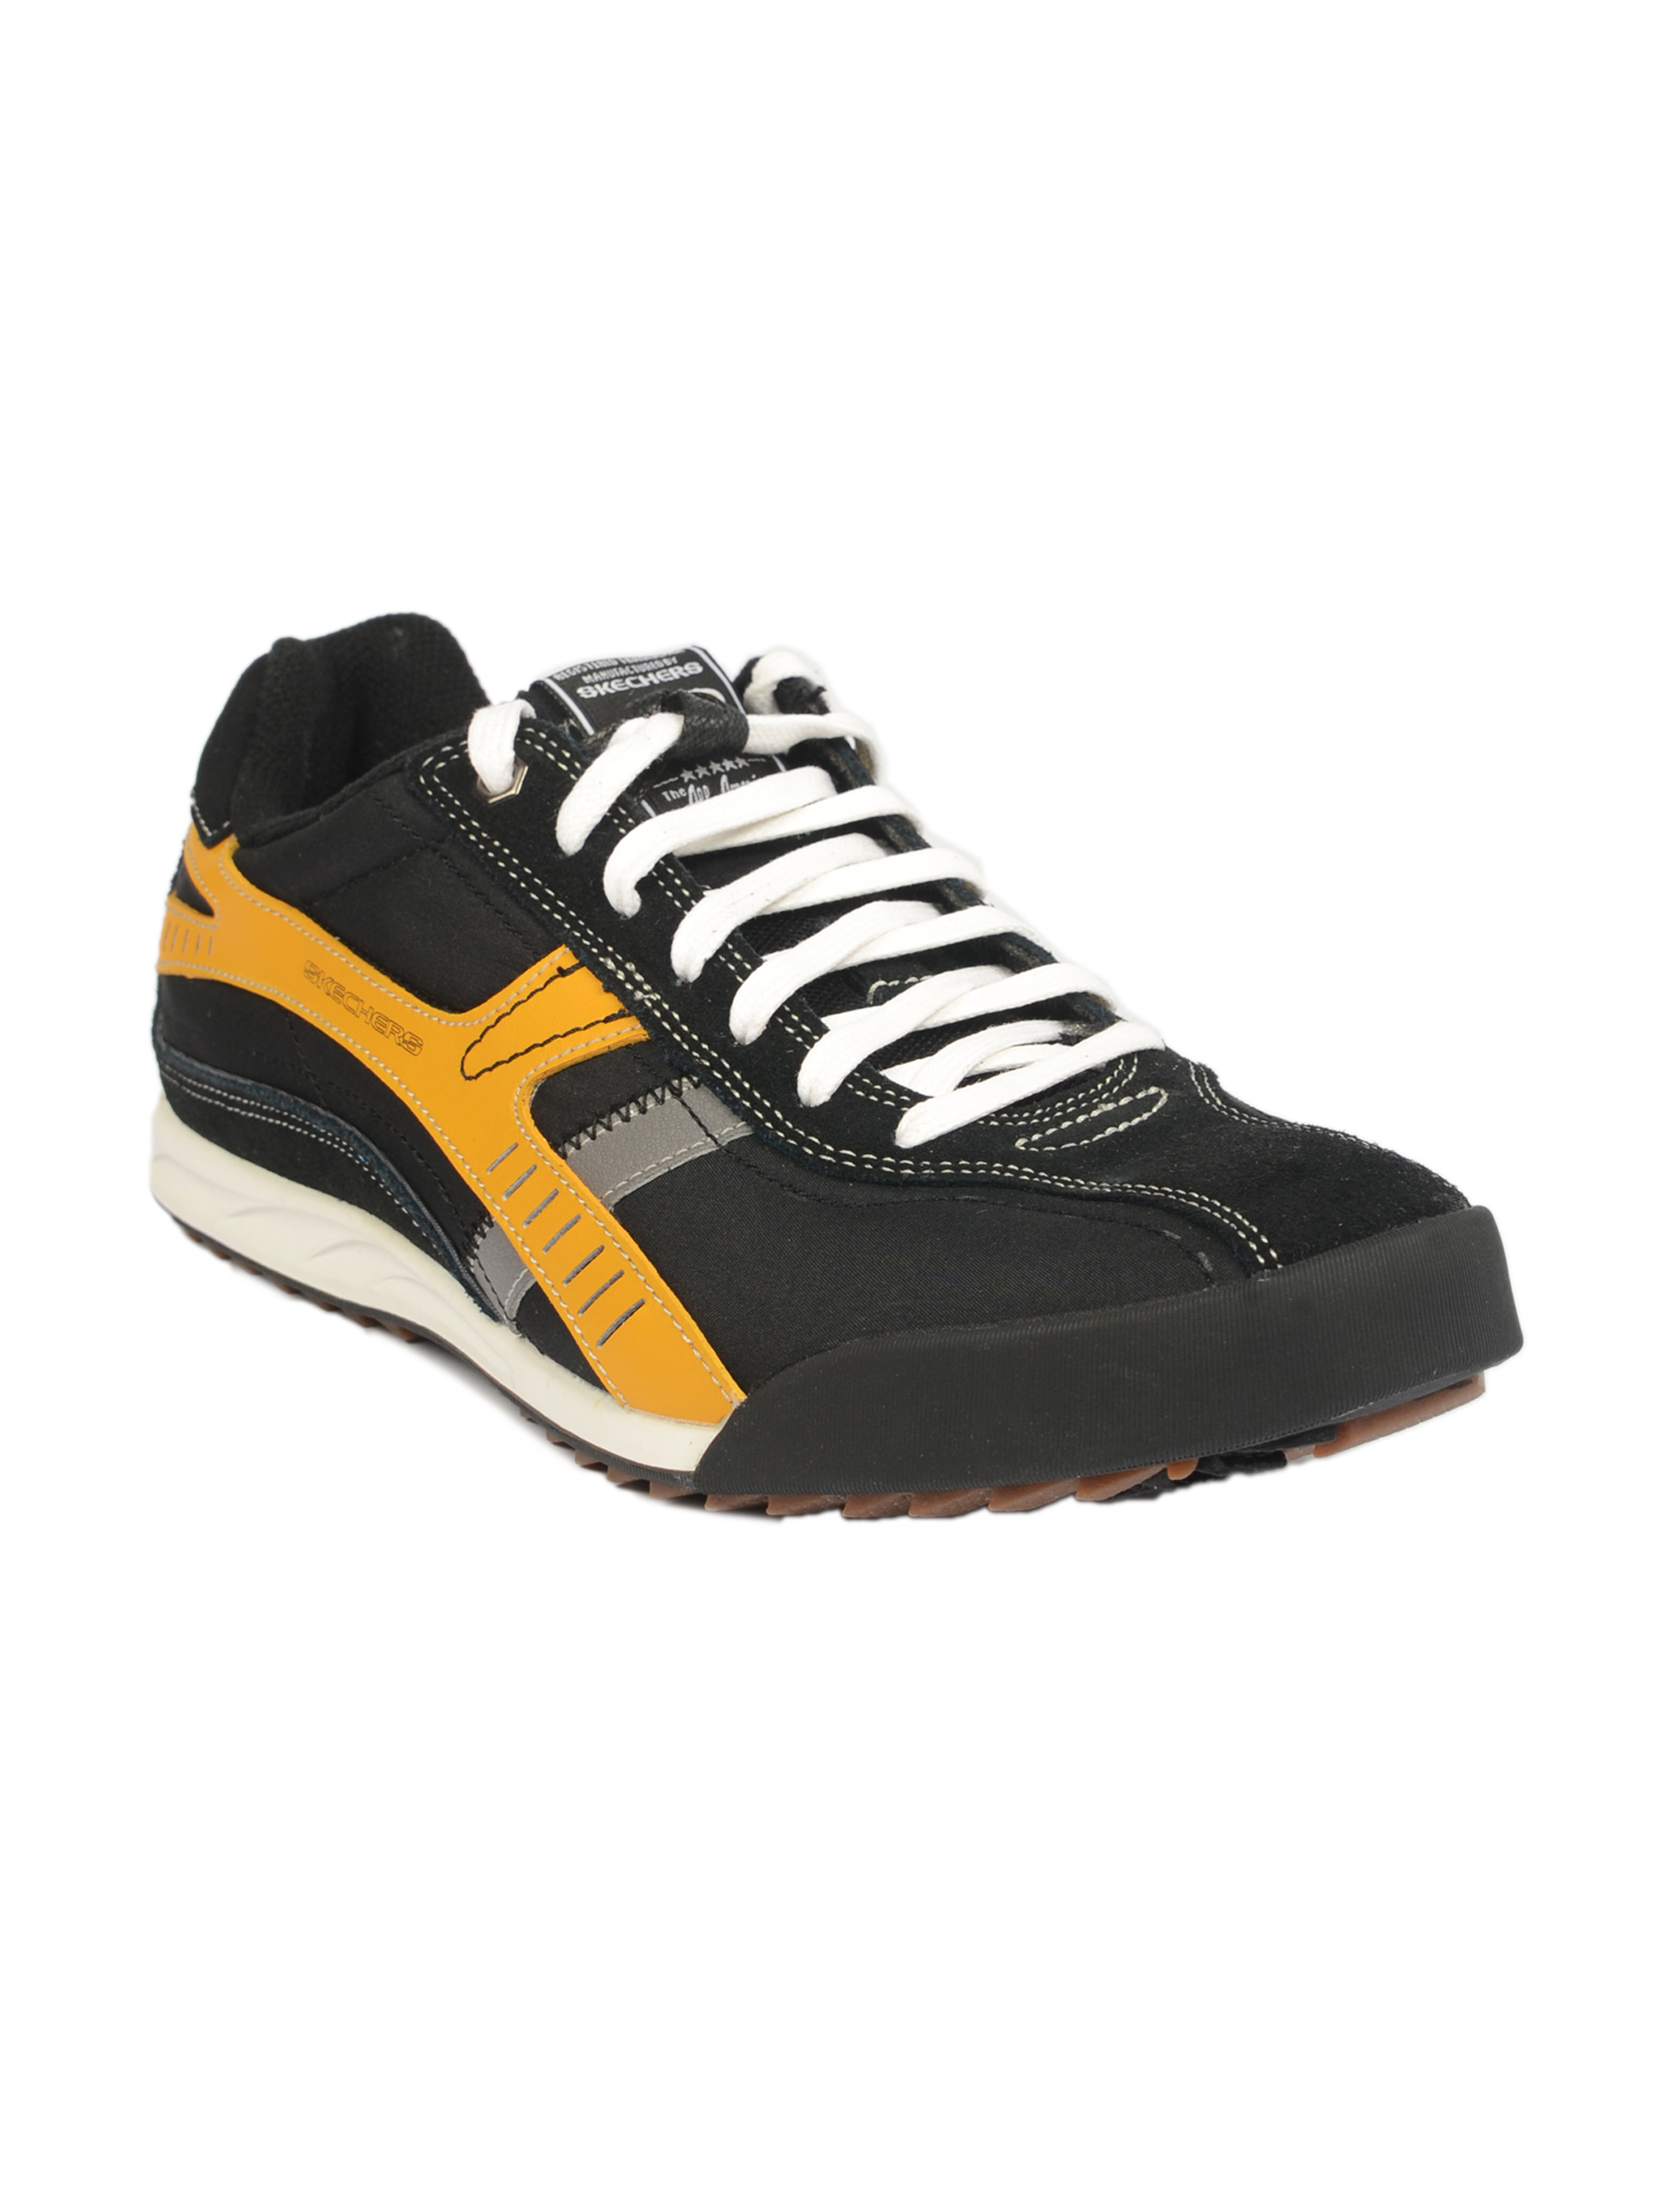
Skechers Men's Sports Black Mustard Shoe
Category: Footwear / Shoes / Sports Shoes
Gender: Men
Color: Black
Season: Summer 2012
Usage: Sports